Trousers

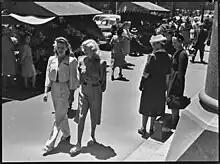
Women wearing slacks, Sydney, 1946

By the eighth century there is evidence of the wearing in Europe of two layers of trousers, especially among upper-class males. The under layer is today referred to by costume historians as "", although that usage did not emerge until the late sixteenth century. Over the drawers were worn trousers of wool or linen, which in the tenth century began to be referred to as "breeches" in many places. Tightness of fit and length of leg varied by period, class, and geography. (Open legged trousers can be seen on the Norman soldiers of the Bayeux Tapestry.)